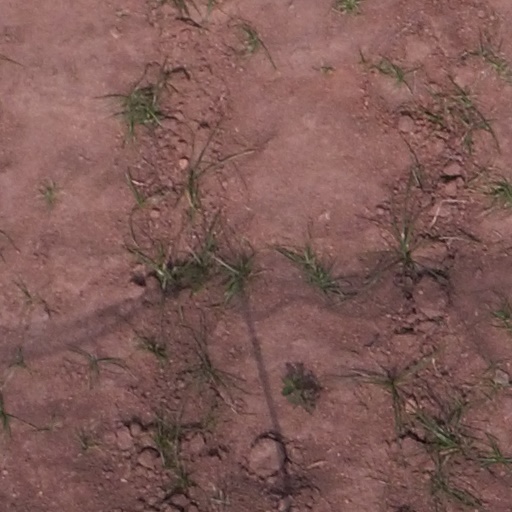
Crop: maize; corn